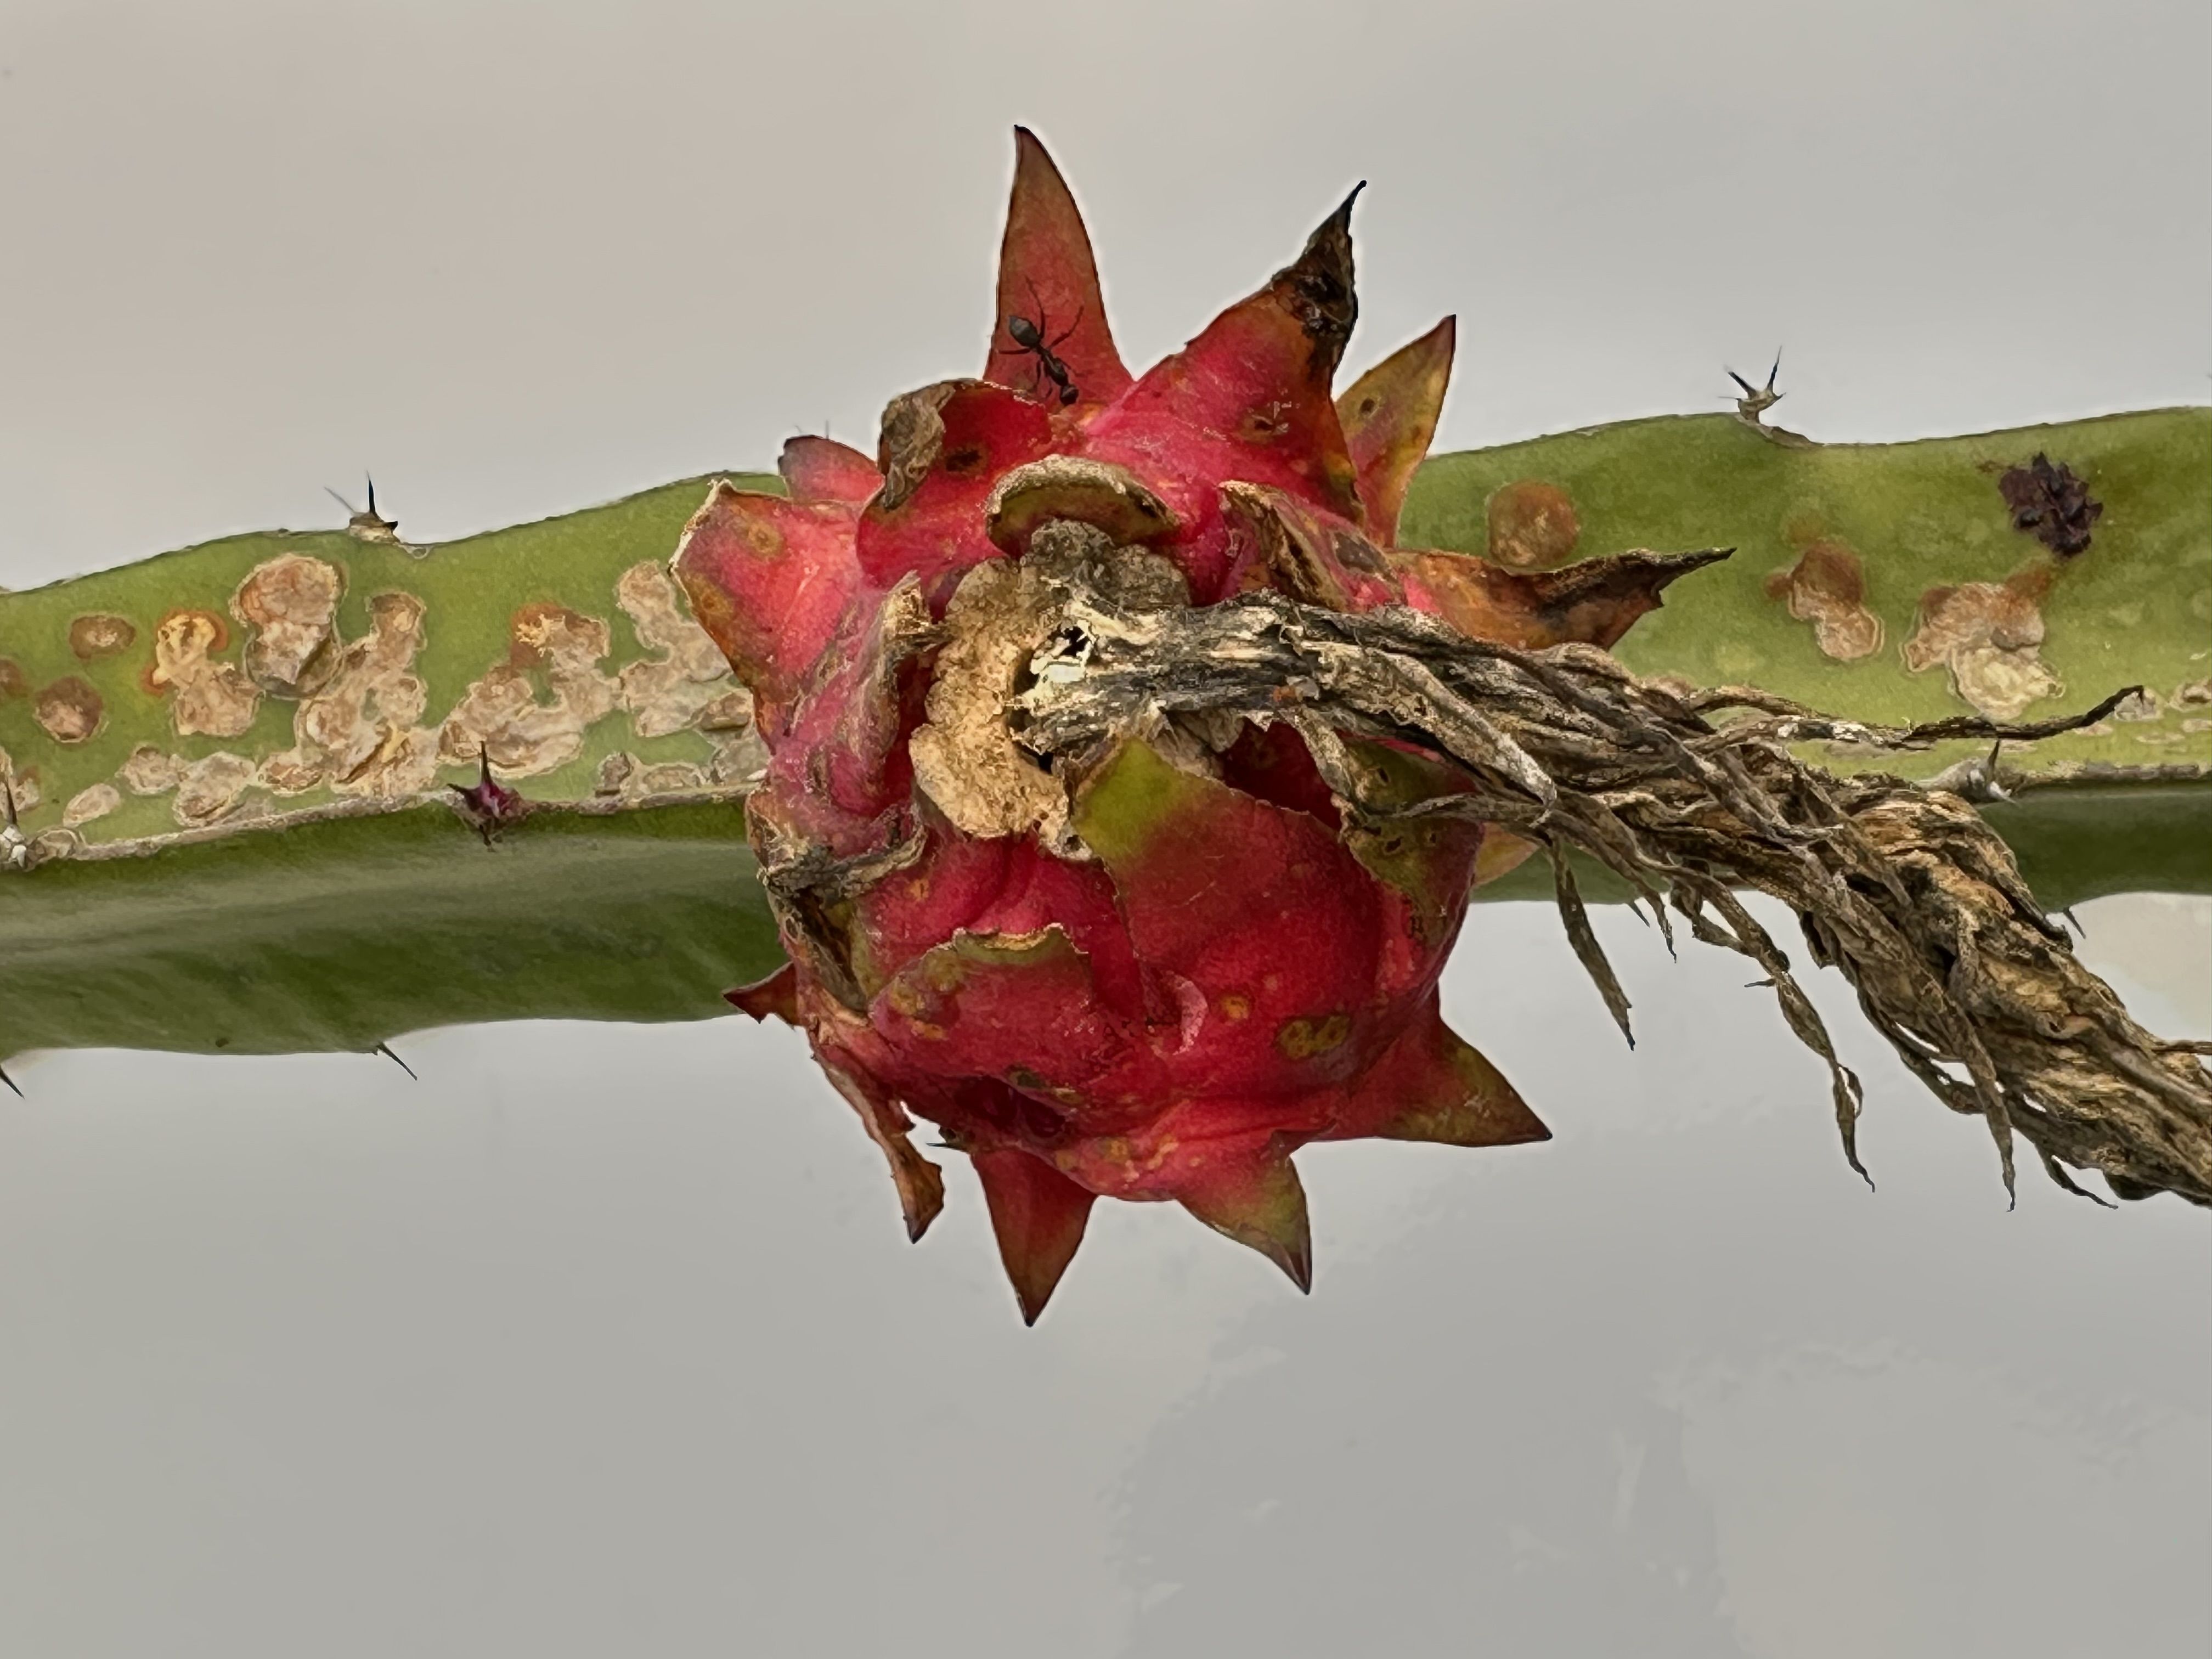
Label: Bad fruit